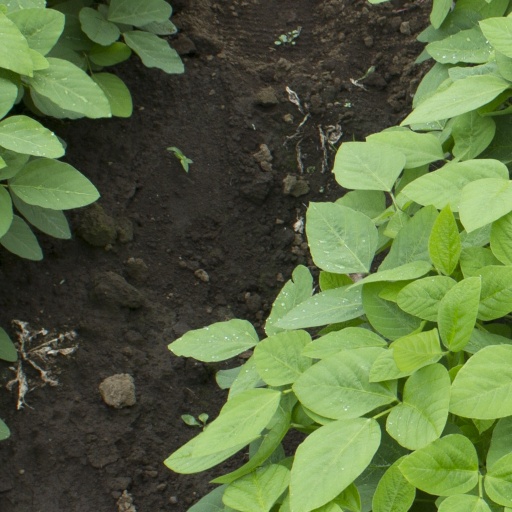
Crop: soybean